Krzysztof Obłój

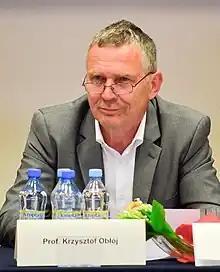
Krzysztof Obłój (2014)

Krzysztof Obłój (born October 30, 1954) is a Polish economist and university teacher, with a broad research area including world economy, institutional environment of business, competition and entrepreneurship. He specializes in organization culture, structure and process, internal organizational analysis and organizational strategy. Obłój is Chair of the Institute for Strategic Management and International Management ("Zakład Zarządzania Strategicznego i Międzynarodowego") at the University of Warsaw and Head of the "Department of Business Strategy" at the Kozminski University in Warsaw.